Pokémon Sword and Shield

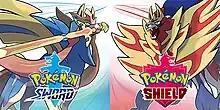

and are 2019 role-playing video games developed by Game Freak and published by The Pokémon Company and Nintendo for the Nintendo Switch console. They are the first instalments in the 8th generation of the "Pokémon" video game series. First teased at E3 2017 and announced in February 2019, the games were released on 15 November 2019. The games were accompanied by a downloadable content (DLC) expansion pass consisting of Part 1— (released in June 2020) and Part 2—"" (October 2020); its launch marked the first ever DLC released as part of the "Pokémon" video game series instead of an improved version.